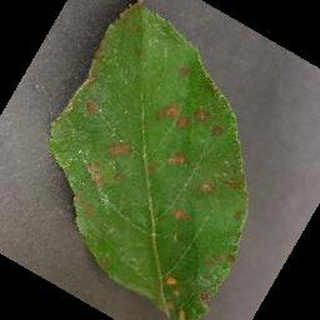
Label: apple_cedar_apple_rust